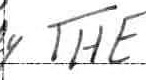
Label: the